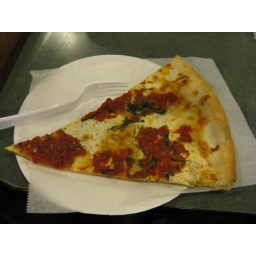
nonna maria pizza from bleecker street pizza in nyc